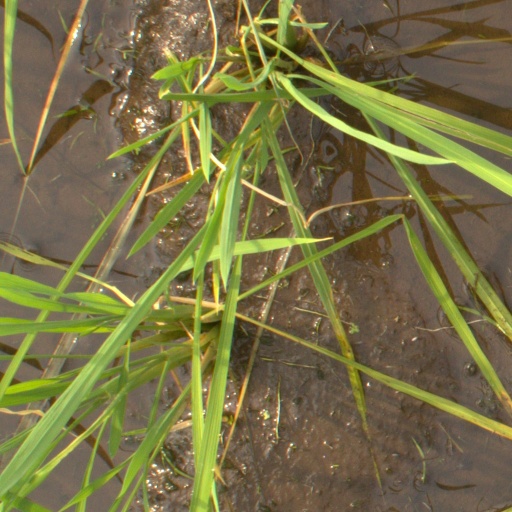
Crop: rice